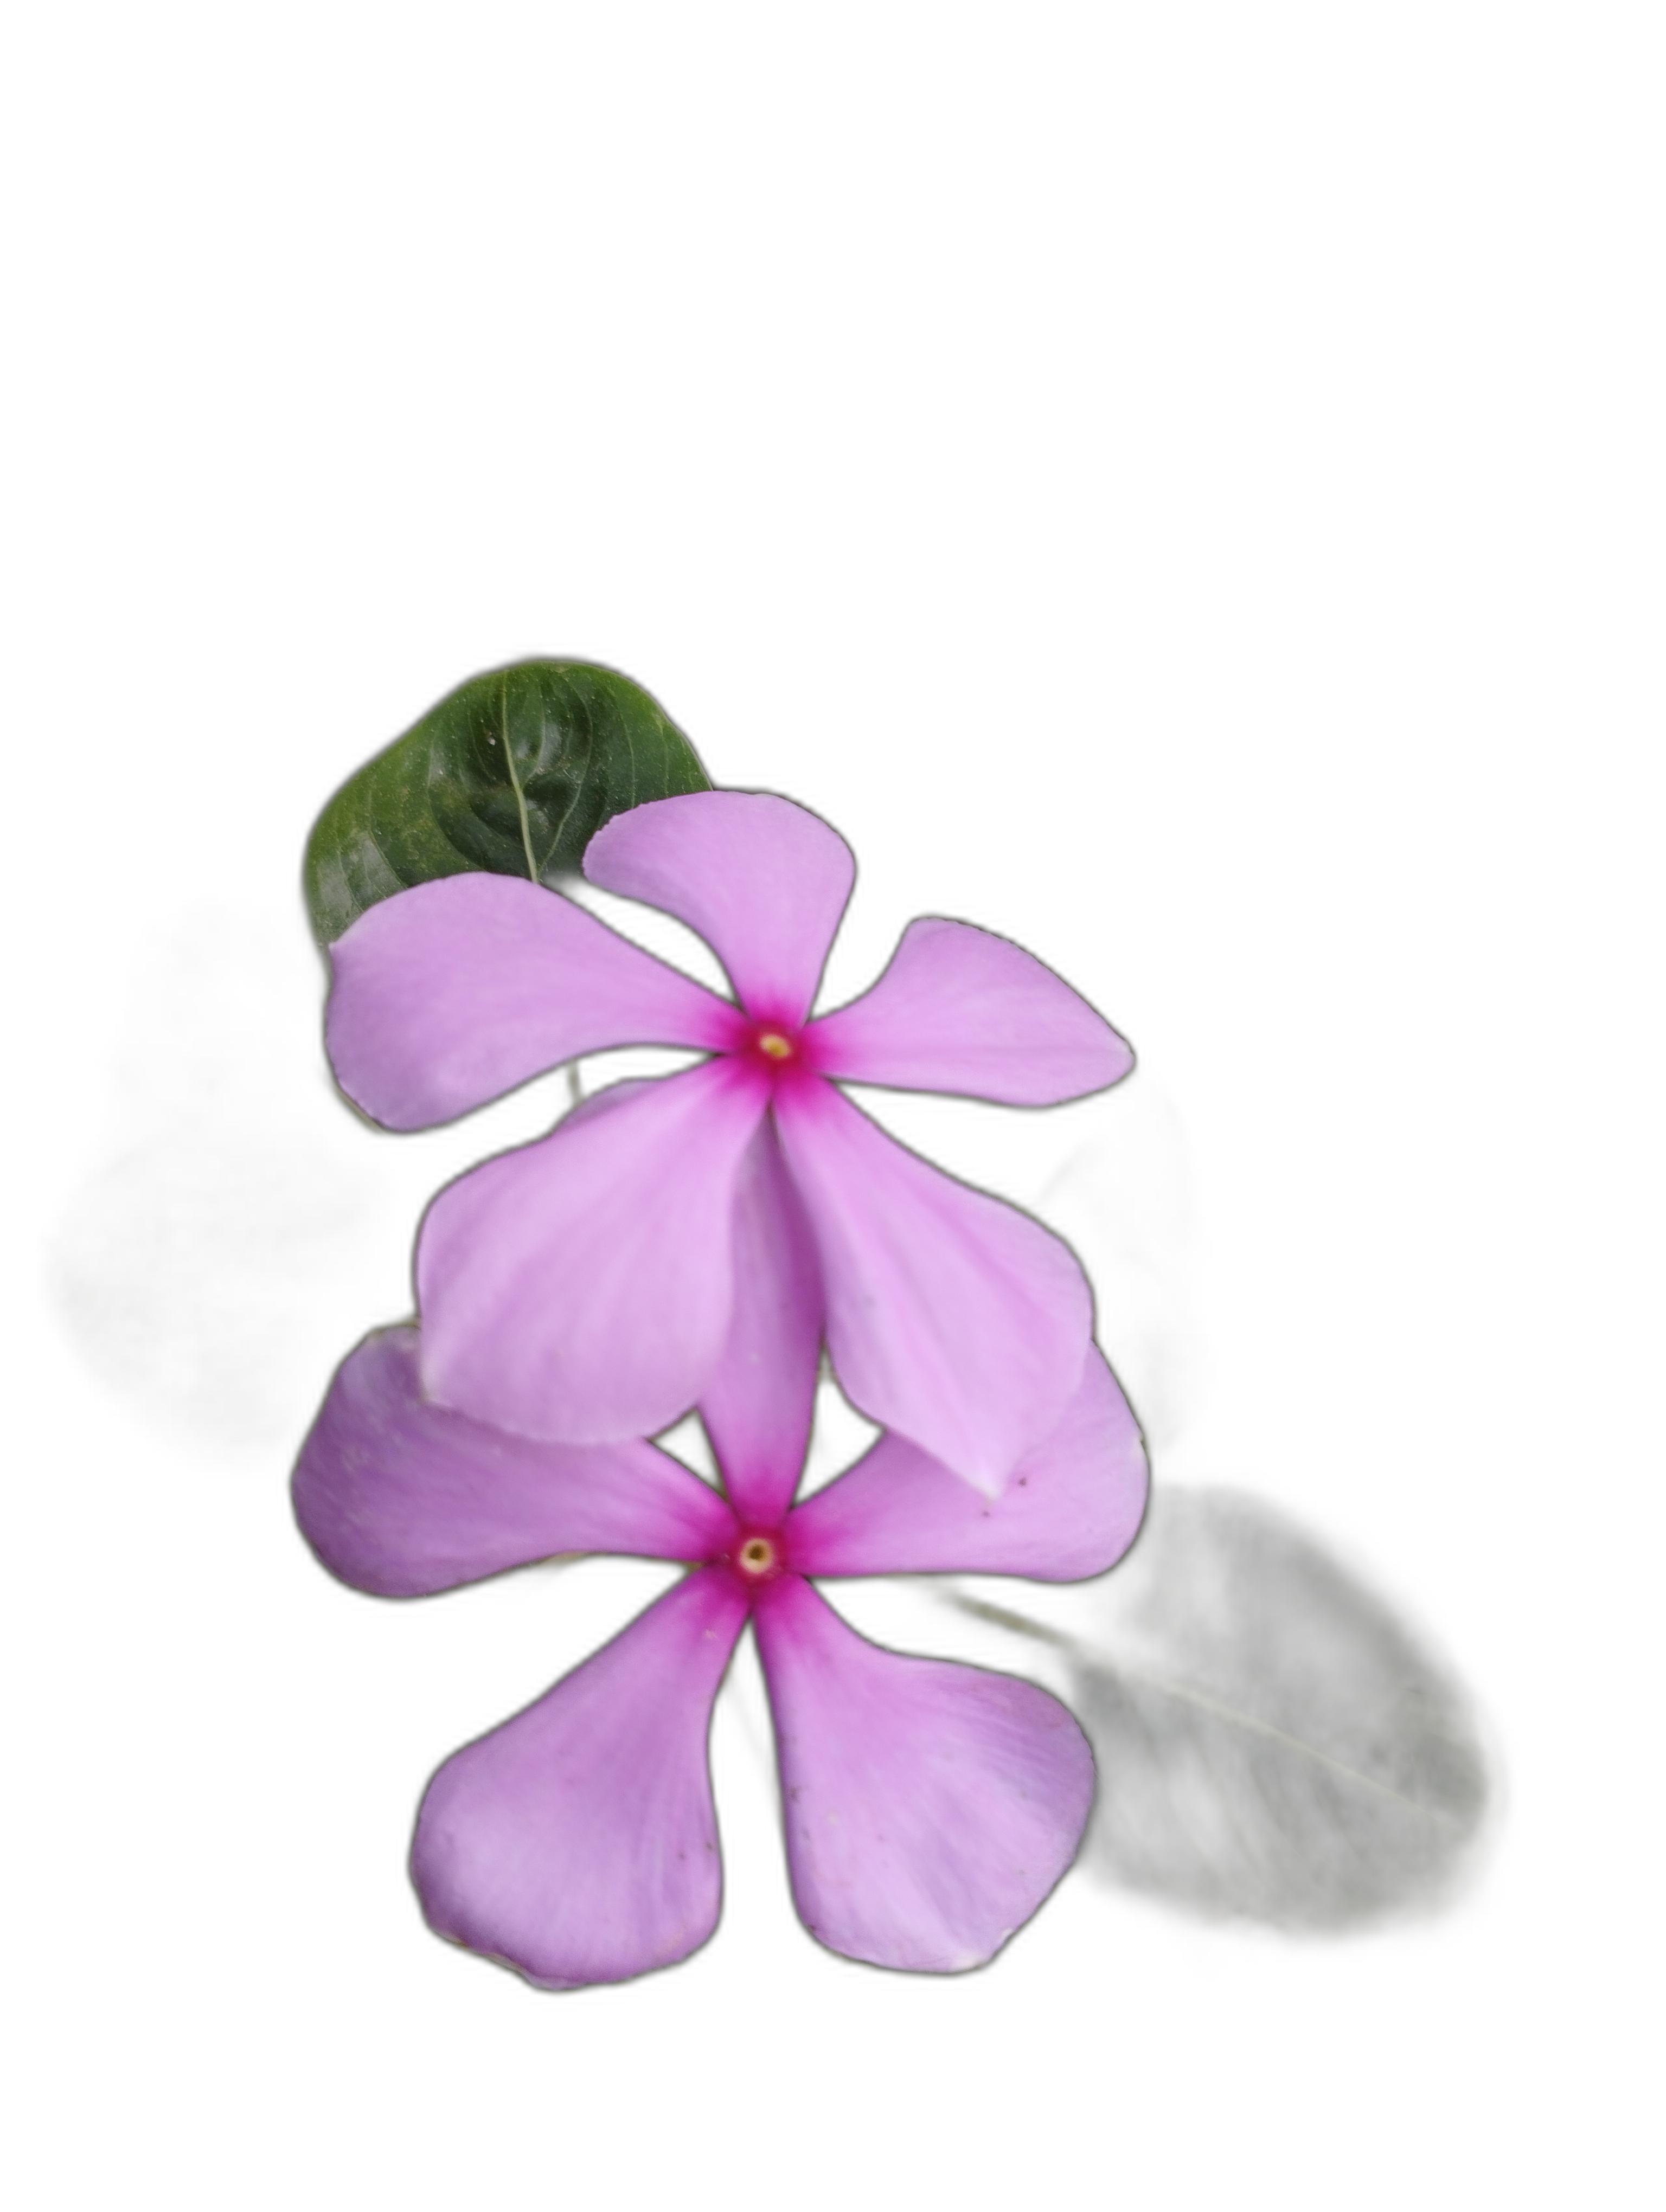
Label: Madagascar periwinkle